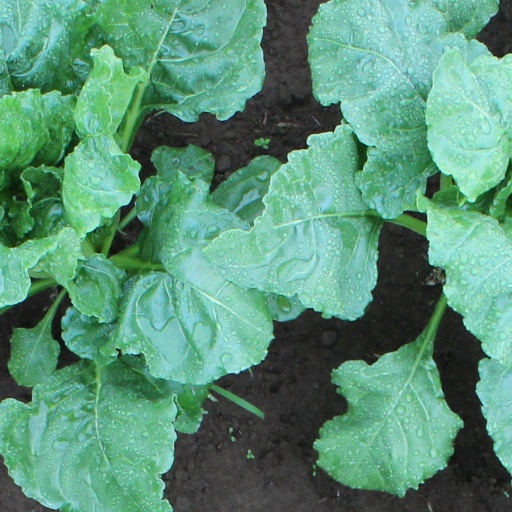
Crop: sugar beet